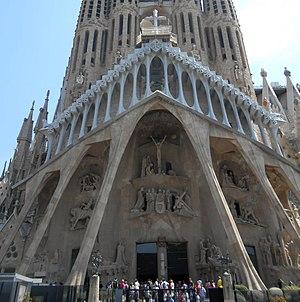
La Sagrada Família, Temple Expiatori de la Sagrada Família de son nom complet en catalan, ou Templo Expiatorio de la Sagrada Familia en espagnol est une basilique de Barcelone dont la construction a commencé en 1882.